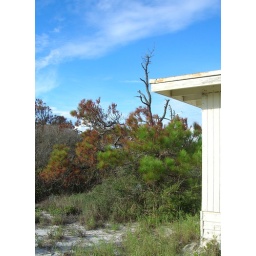
Salt damage in pine trees near the old place on DI.